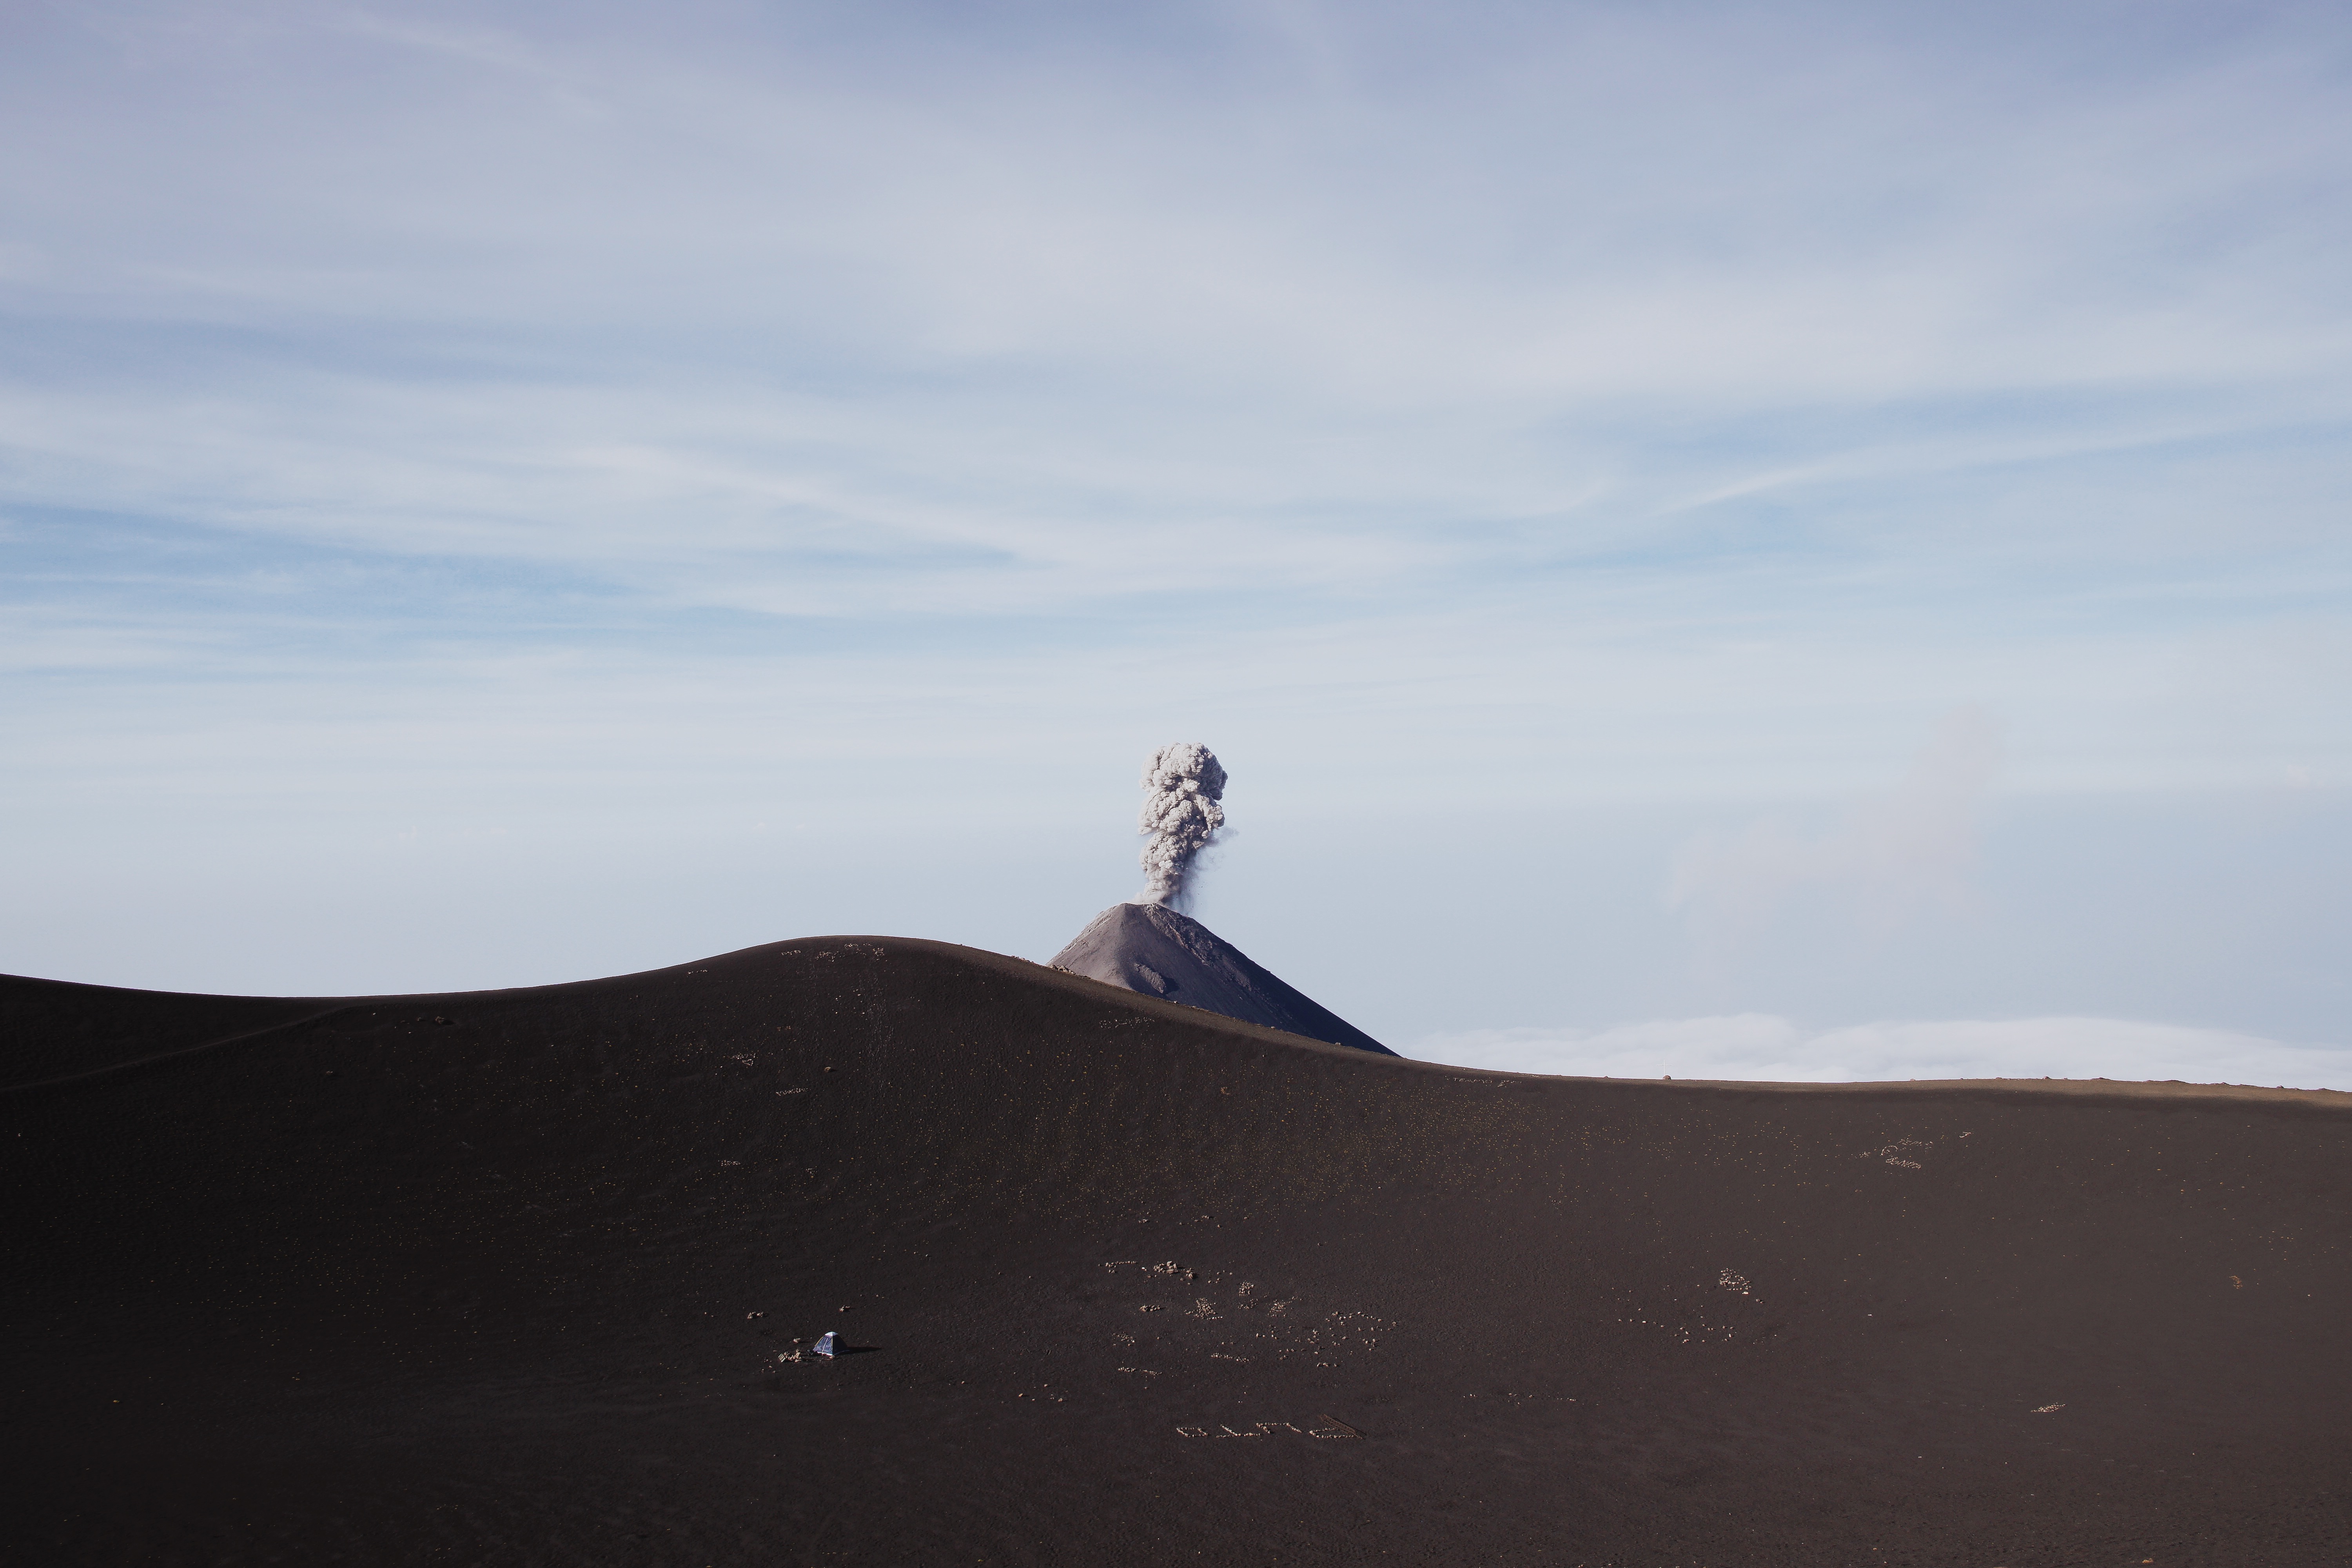
beach, sea, coast, sand, ocean, horizon, mountain, cloud, hill, dune, wave, wind, terrain, material, summit, habitat, landform, natural environment, geographical feature, aeolian landform, atmosphere of earth, mountainous landforms